Ervine Metzl

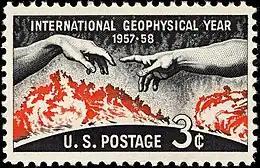
Metzl was well known for his three-cent stamp commemorating the 1957–1958 International Geophysical Year

From 1957-1960, Metzl designed ten postage stamps for the United States Postal Service. One of his best known stamp designs was a commemorative stamp for the first International Geophysical Year in 1957-1958, in which he "endeavored to picture a man’s wonder at the unknown together with his determination to understand it and his need for spiritual inspiration to further his knowledge" by pairing the outstretched arms from Michelangelo's The Creation of Adam with a depiction of a solar flare. He also designed commemoratives for the first World Refugee Year, the Lincoln Sesquicentennial, and the 1960 Winter Olympics.